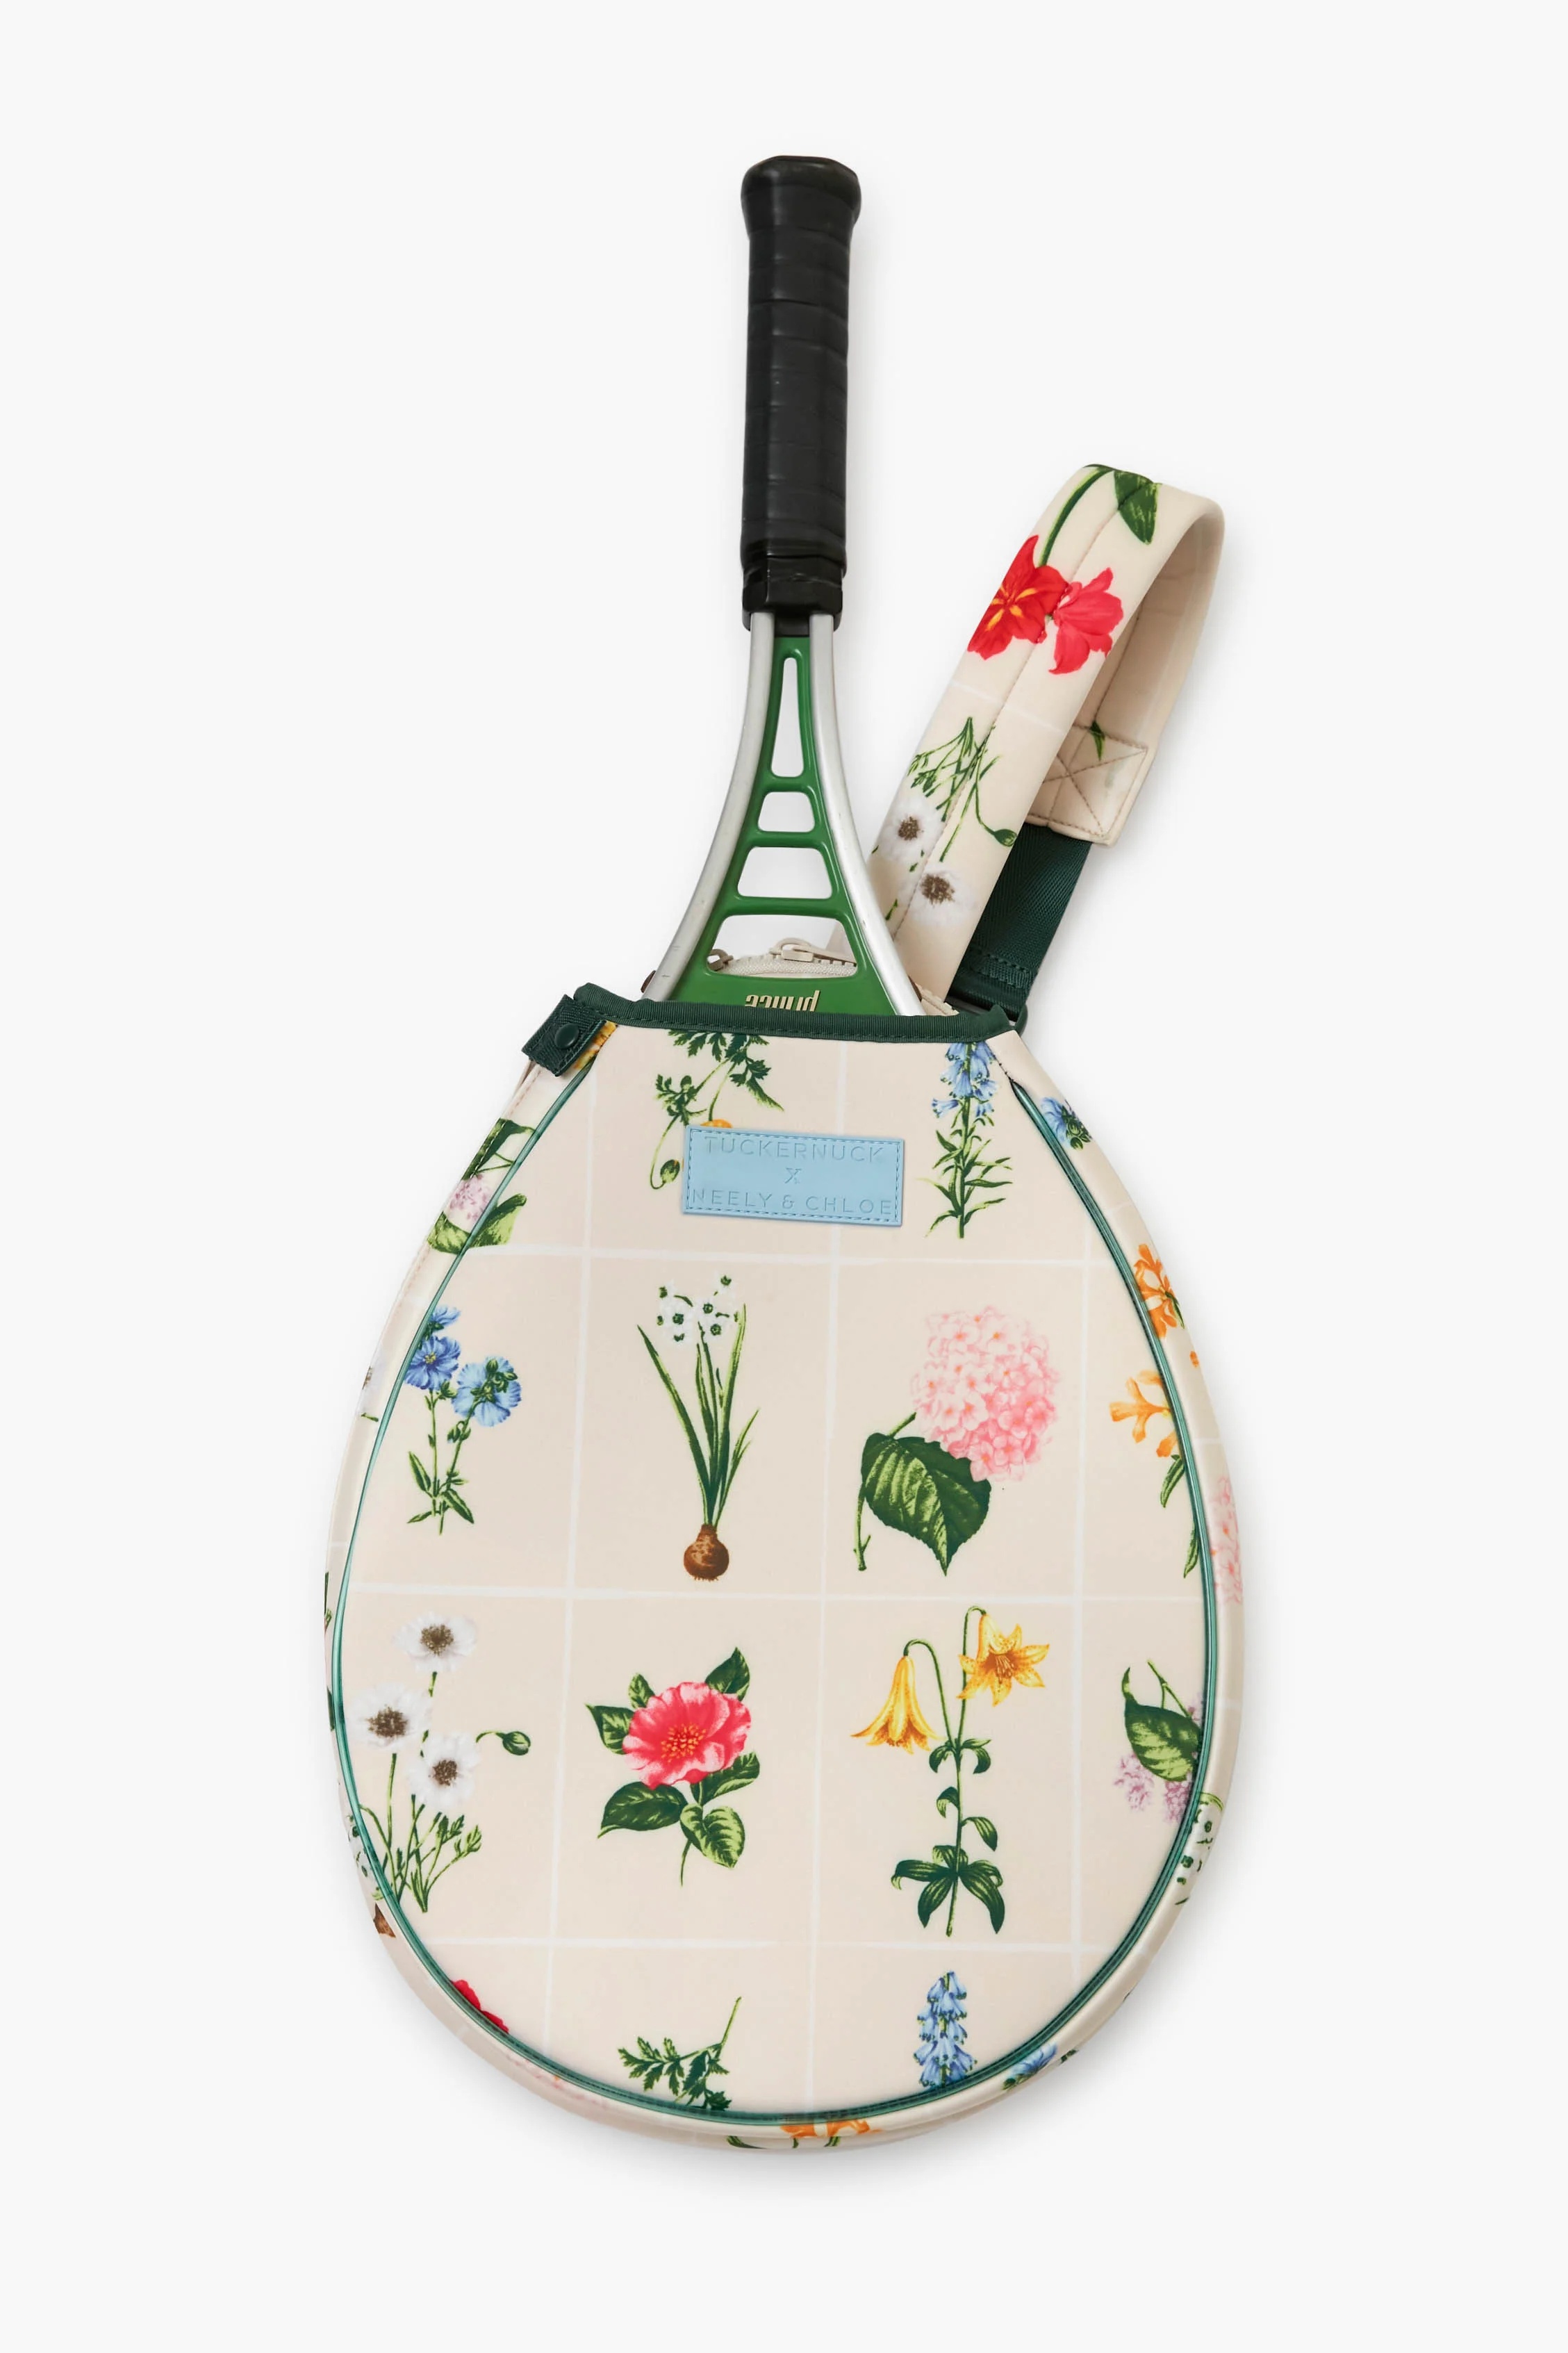
Fresh Buds Tennis Backpack
These functional yet chic accessories are the perfect complement to any sporty look. Featuring signature prints and a washable neoprene material, these all-purpose pieces will be your favorites for on–the-go activities. Cause a bit of racket on the court with the Fresh Buds Tennis Backpack. An essential for the sport but a bonus in style, this easy to clean, streamlined shoulder bag will be your winning inspiration and the envy of everyone else in the match. Adjustable strap with buckle Zippered pocket on back to hold essentials Secure zipper closure on side Snap button at neck to hold racket in place Material: Neoprene
Category: Sporting Goods > Athletics > Tennis > Tennis Racket Accessories > Tennis Racket Bags